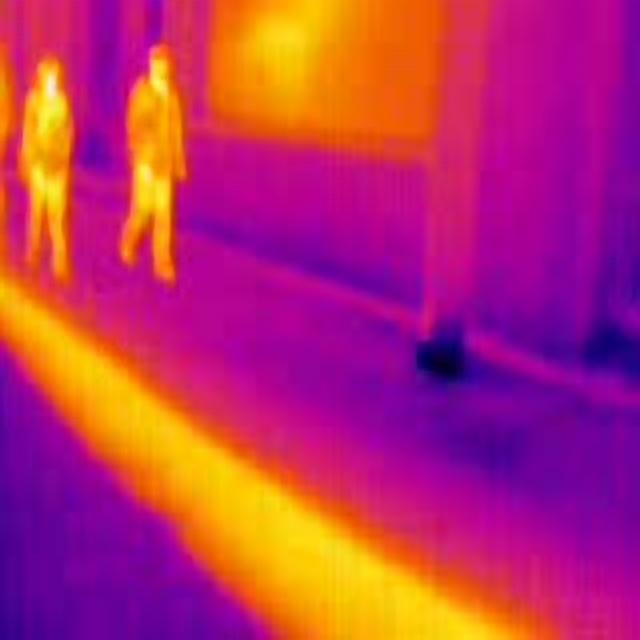
Detected objects:
label: person
label: person